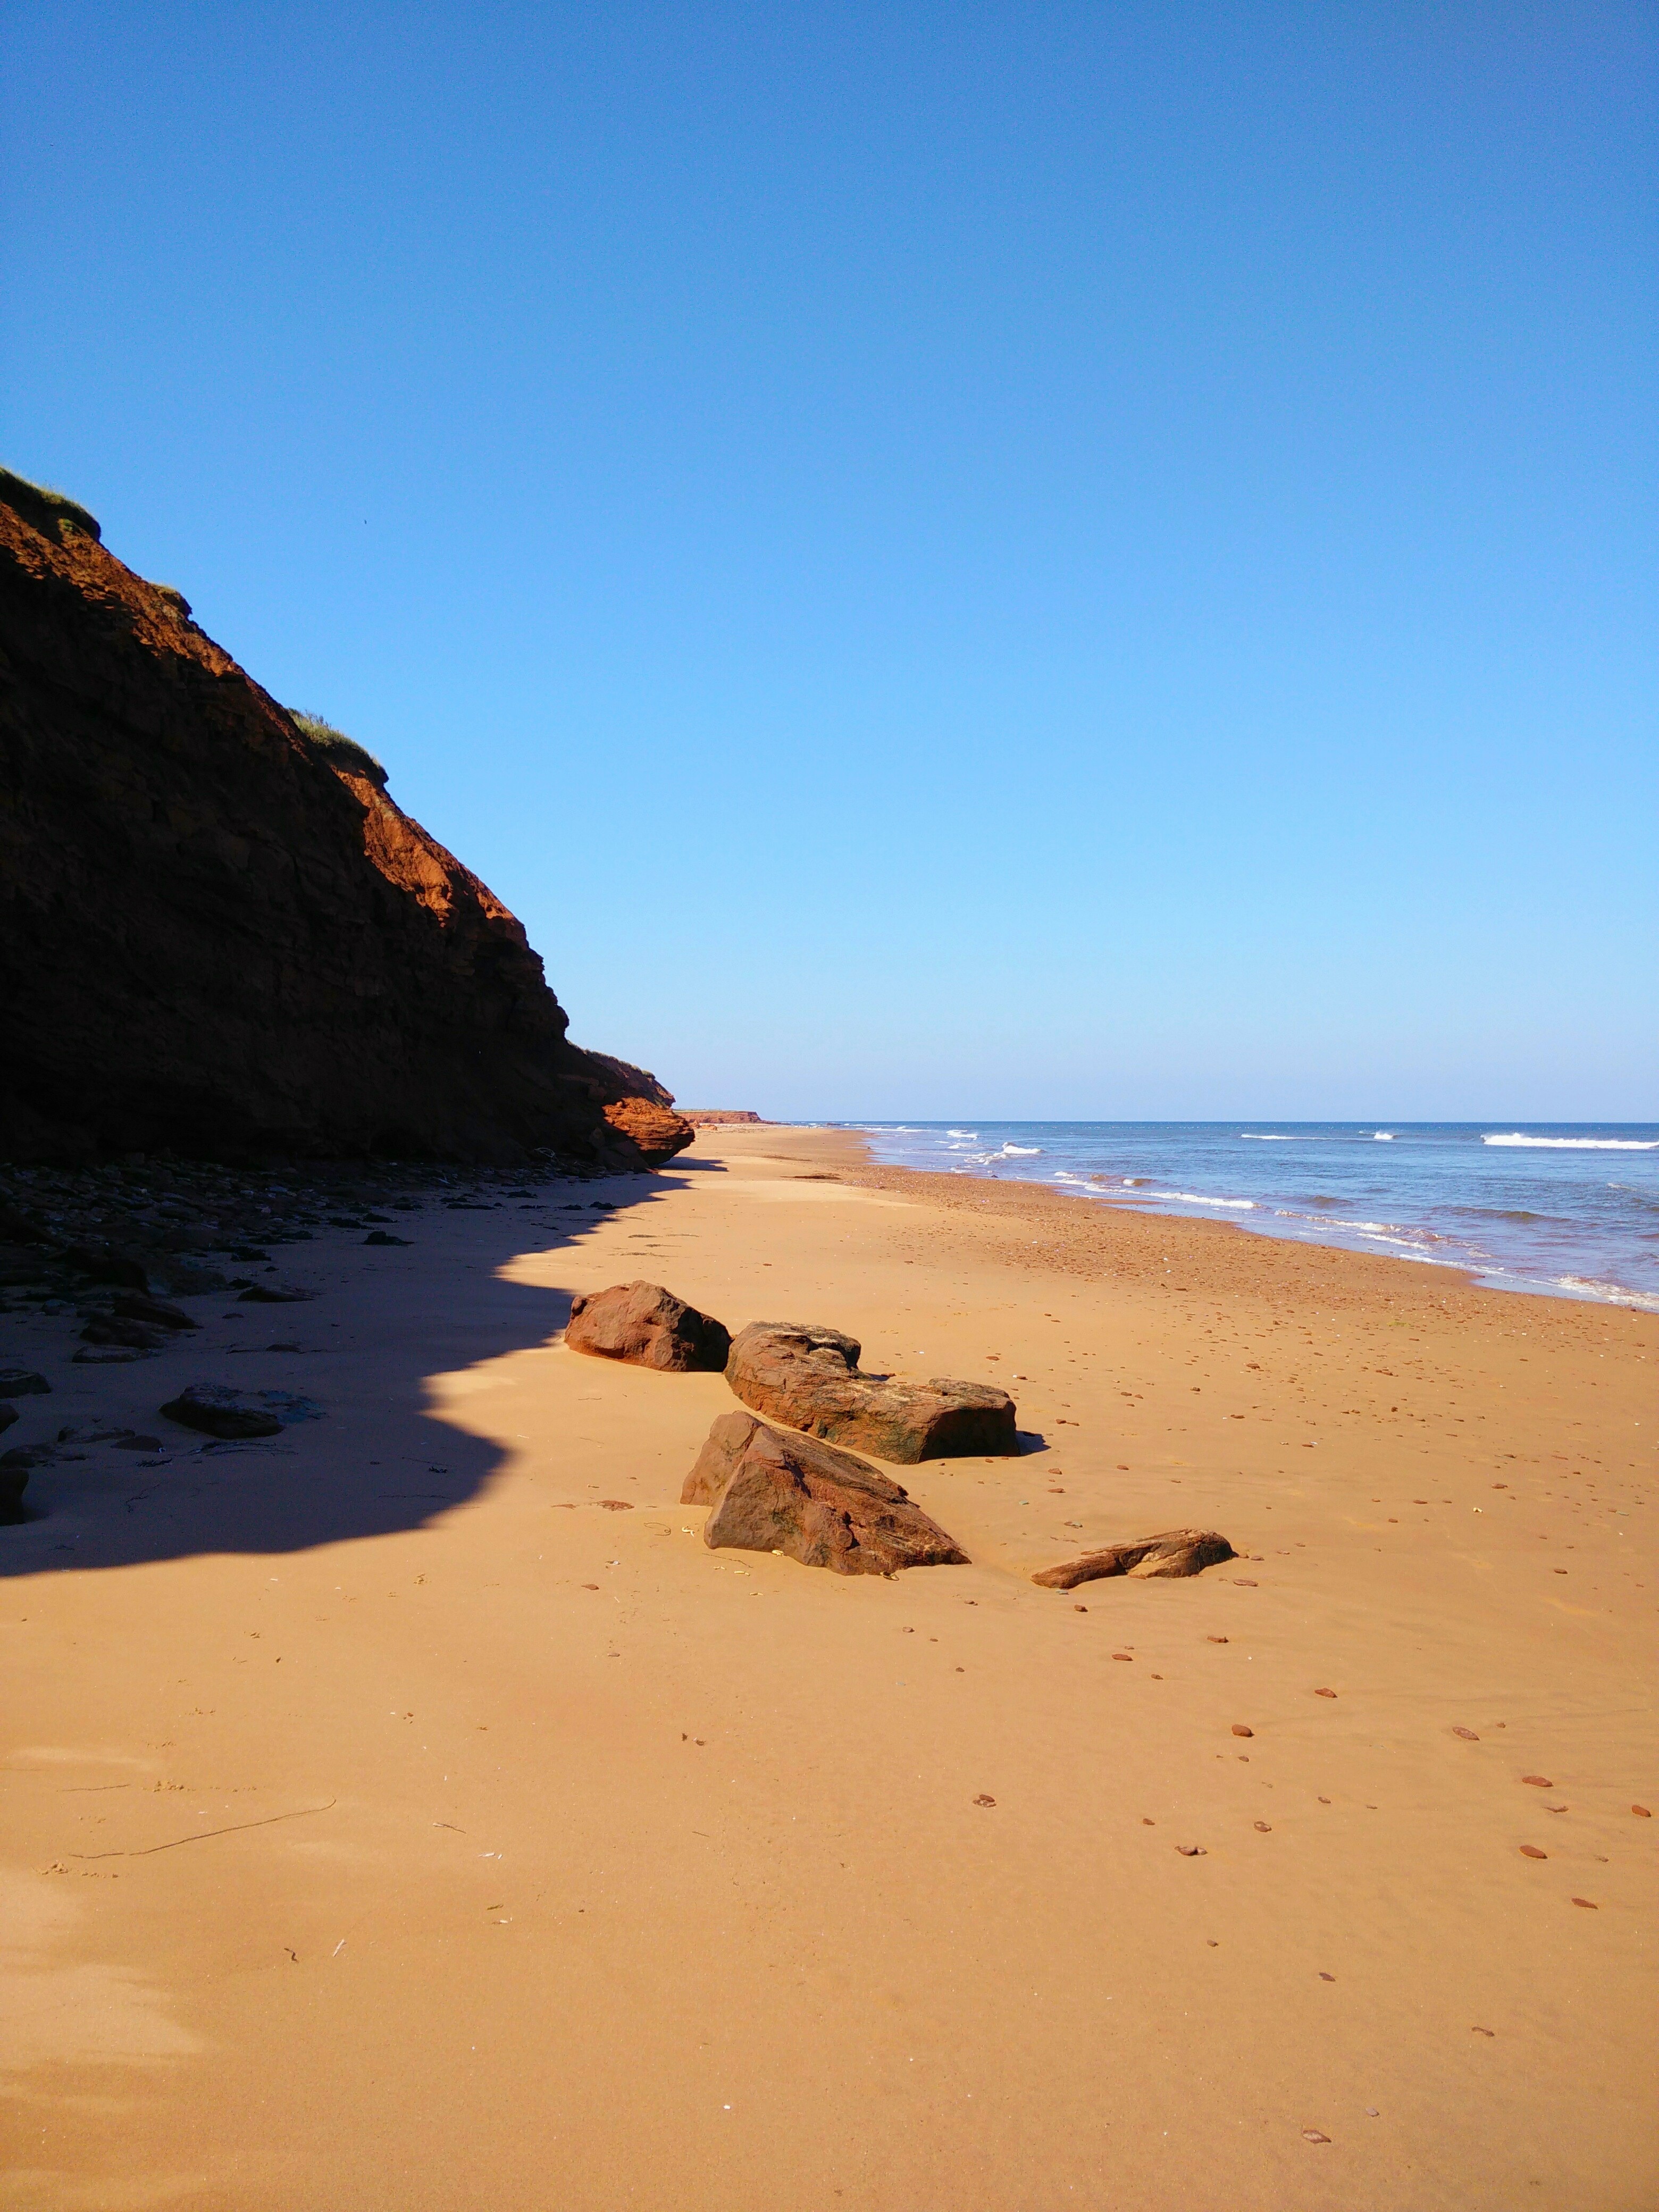
beach, sea, coast, sand, ocean, shore, vacation, bay, material, body of water, cape, landform, natural environment, geographical feature